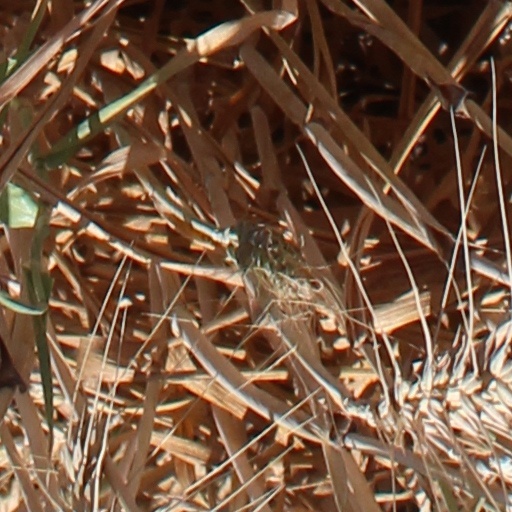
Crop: wheat